Tokorozawa Aviation Museum

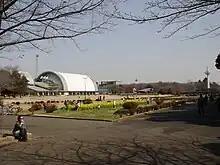
Kōkūkōen Park and Tokorazawa Aviation Museum. Japan's first airfield can be seen in the grassy area lined with bushes with the museum behind

The is a museum located in the city of Tokorozawa, Saitama, dedicated to the history of aviation in Japan. It contains aircraft and other displays (many of which are interactive) and an IMAX theatre. Located on the site of Japan's first airfield which started operations in 1911 with a flight by Yoshitoshi Tokugawa, the original single runway is still visible and has been incorporated into a larger multifunction park adjacent to the museum. It is located in the Tokorozawa Aviation Memorial Park.